Battle of Alsónyárasd

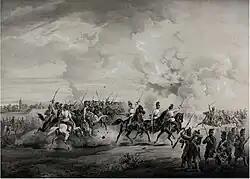
Battle of Alsónyárasd 20 June 1849

On the 20th, Lieutenant General Csorich received orders from Haynau to facilitate Wohlgemuth's attack the following day, with the bulk of the Liebler Brigade and Simbschen's cavalry brigade to make an offensive movement on the left bank of the Danube at Ersekújvár through Nádszeg towards Seregakol, i.e. to the flanks and rear of the Hungarians, while from Vásárút towards Aszód he was to confine himself to a strong demonstration. But pointing at the weakness of Csorich's forces and the great distance to be covered, he completely abandoned the offensive movement on the left bank, and on the 21st he decided to carry out only a demonstration in Csallóköz; but even this he started late, only in the afternoon of the 21st.